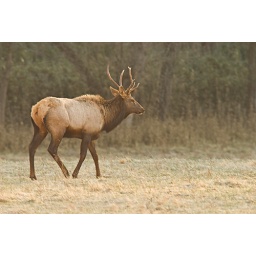
This guy was alone in the field right next to the low water bridge.